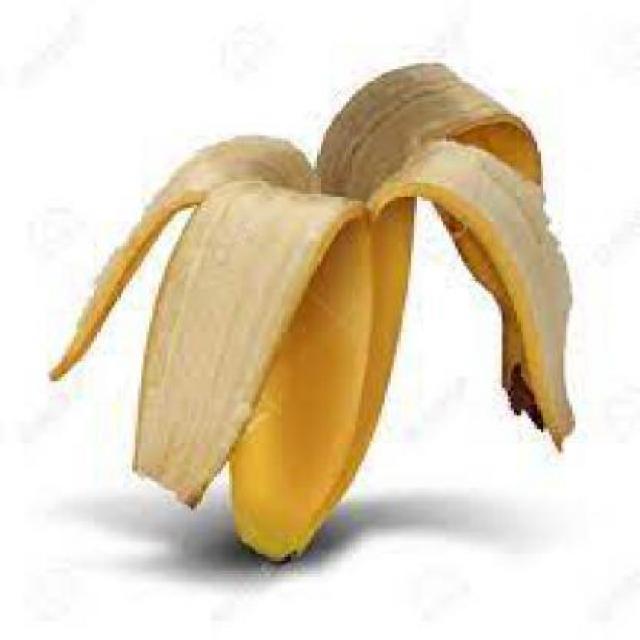
Label: bananas